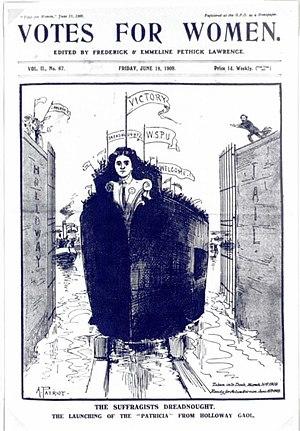
Helen Millar Craggs est une suffragette et pharmacienne britannique, devenue baronne Pethick-Lawrence.